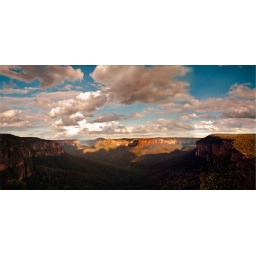
Govetts leap lookout in blue mountains NSW Australia